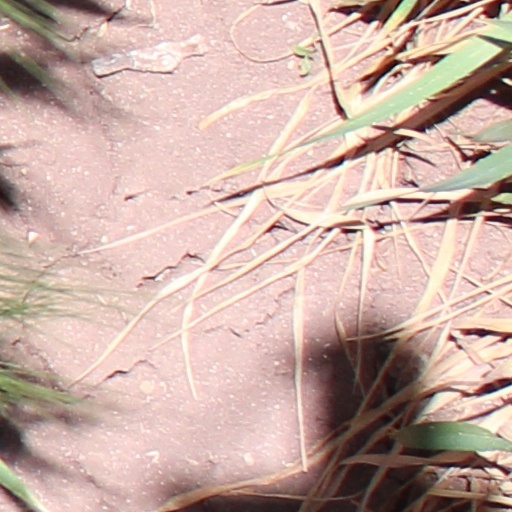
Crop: wheat